Count of Champlitte

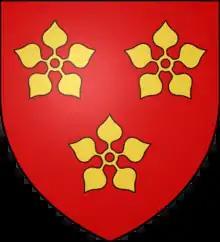

The Vergy family were a distinguished and ancient noble house in Franche-Comté and Burgundy who numbered among their ancestors both Robert 1, King of France, and Rudolph 1, King of Germany. They were the first historically attested owners of the Turin Shroud (1353). Francois de Vergy had been a page of honour to the Emperor, Charles V, and was Lt General and Governor of the County of Burgundy. In 1584 he was made a Knight of the Order of the Golden Fleece.